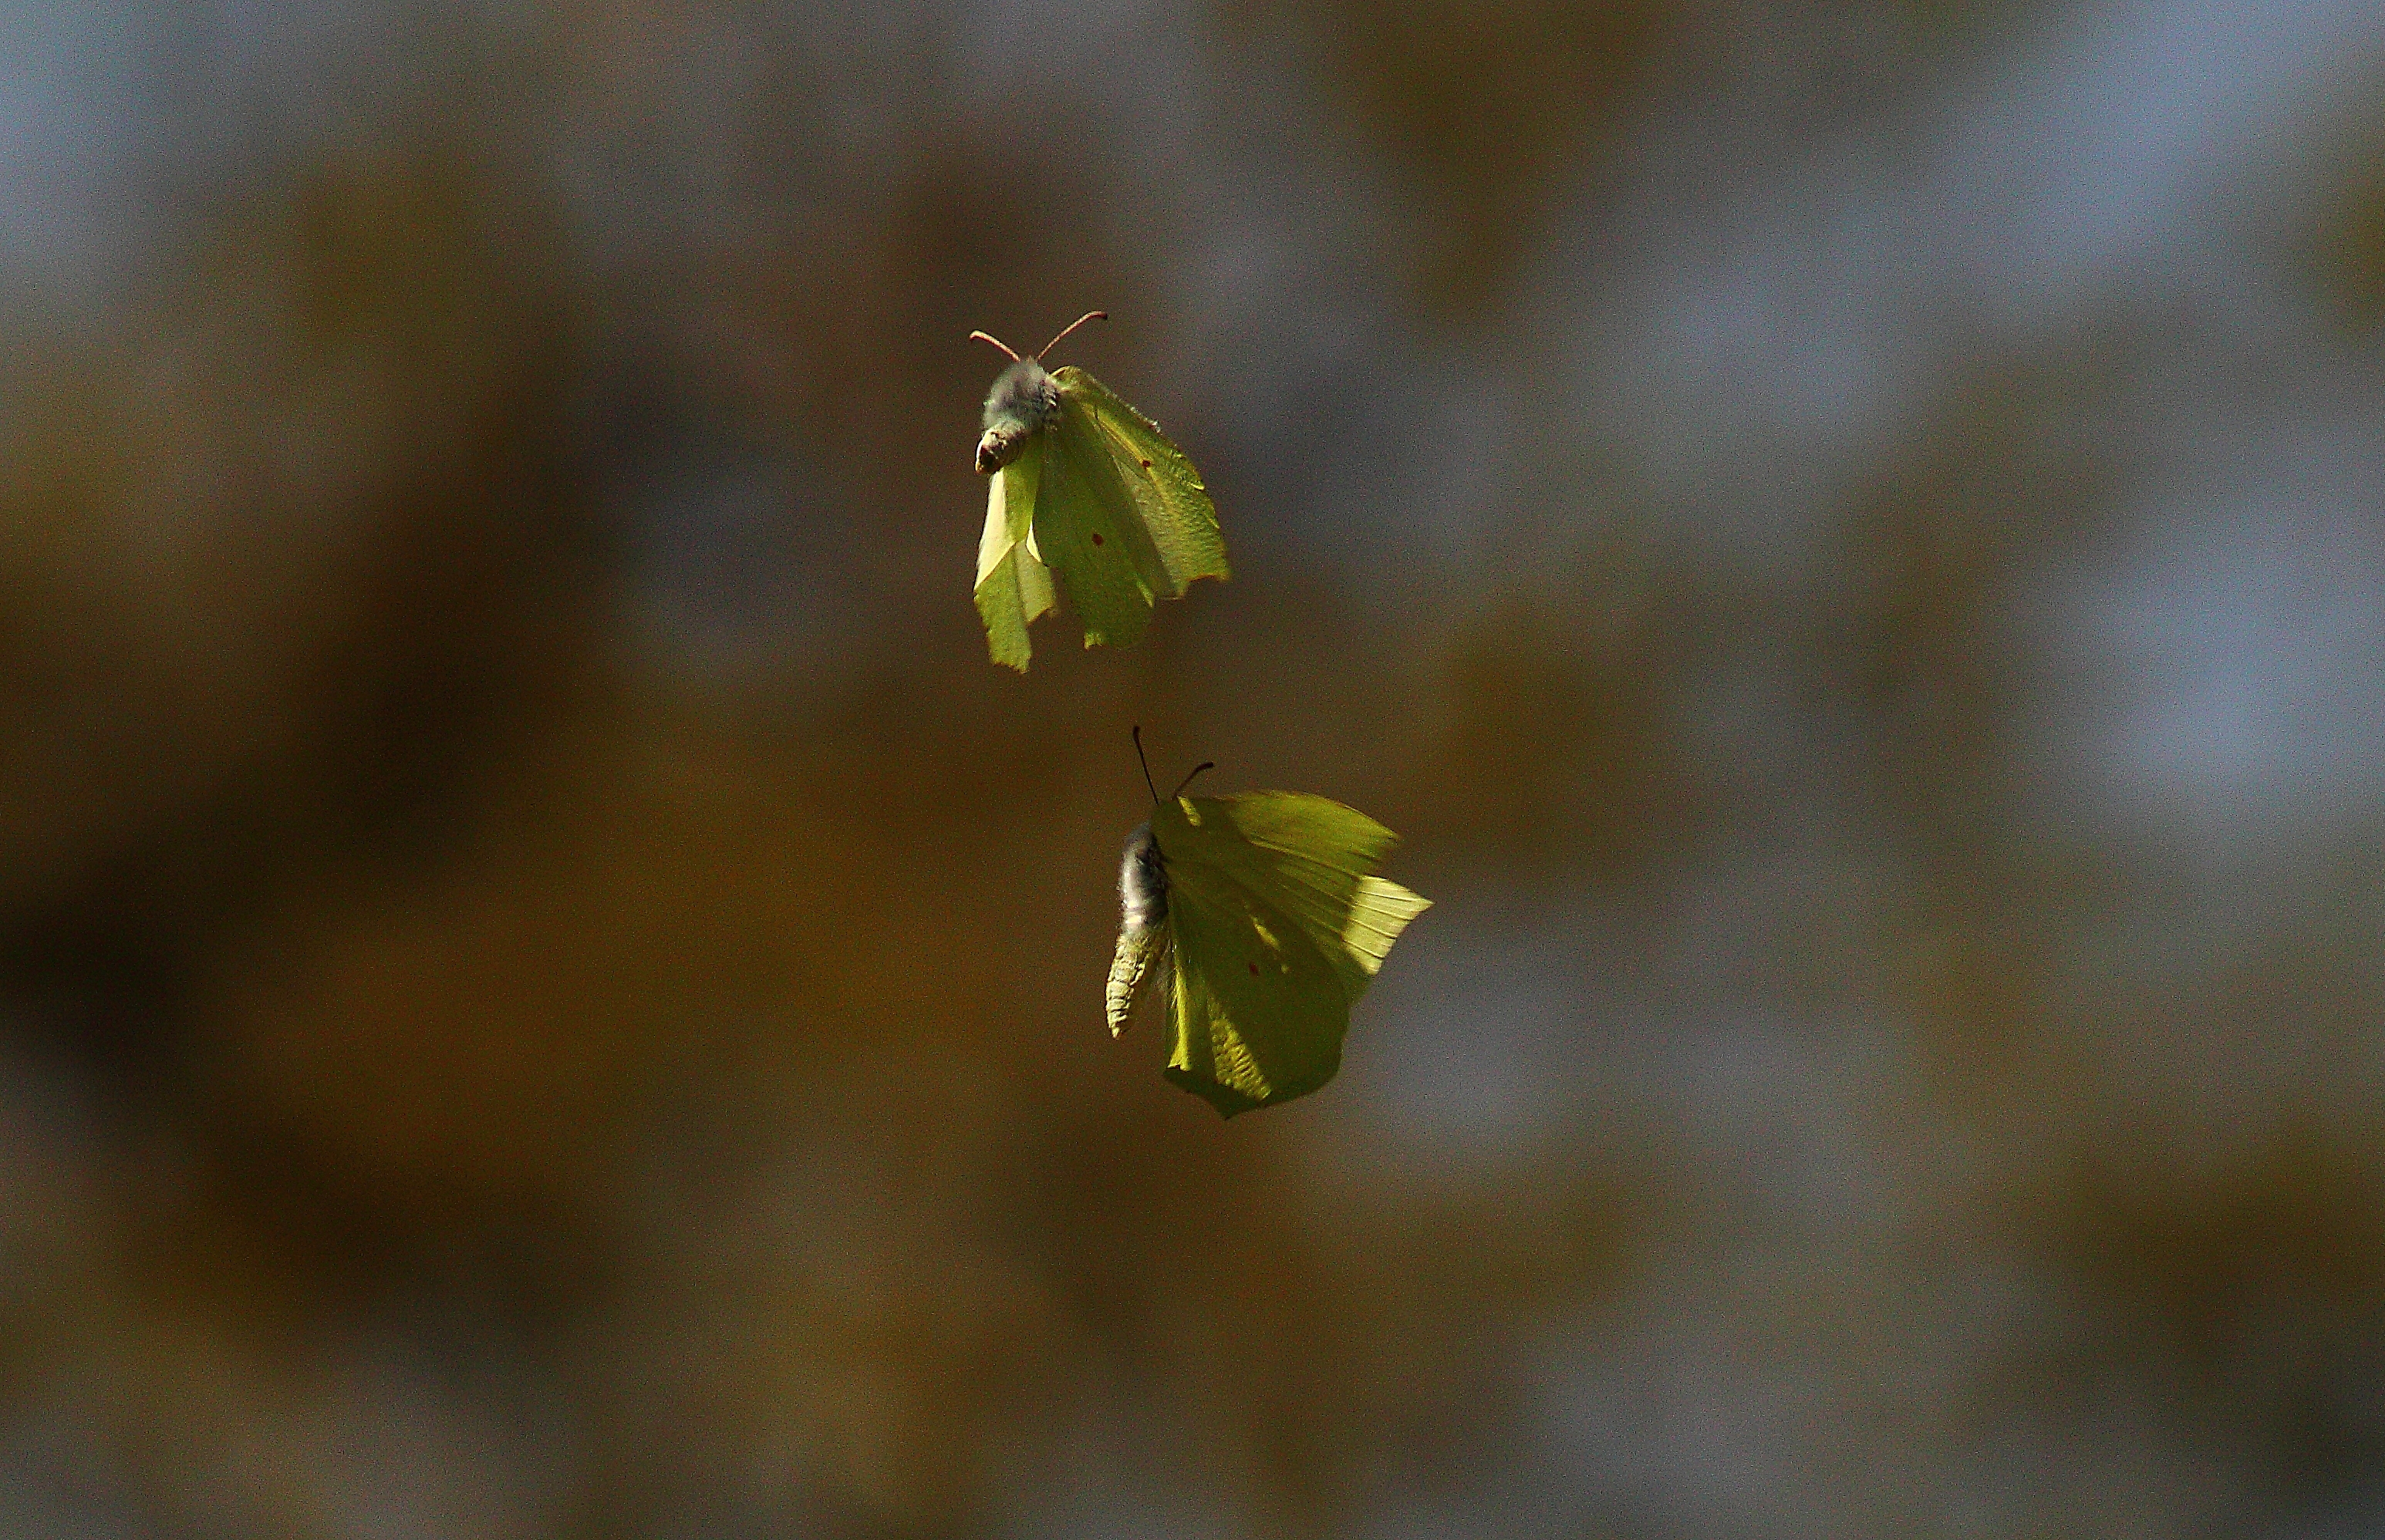
tree, nature, branch, blossom, plant, photography, sunlight, leaf, flower, green, macro, autumn, botany, yellow, flora, fauna, wildflower, close up, bud, ggl1, macro photography, plant stem, land plant